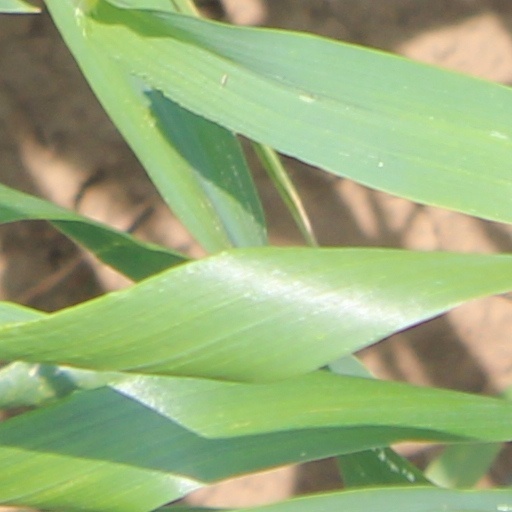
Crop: wheat